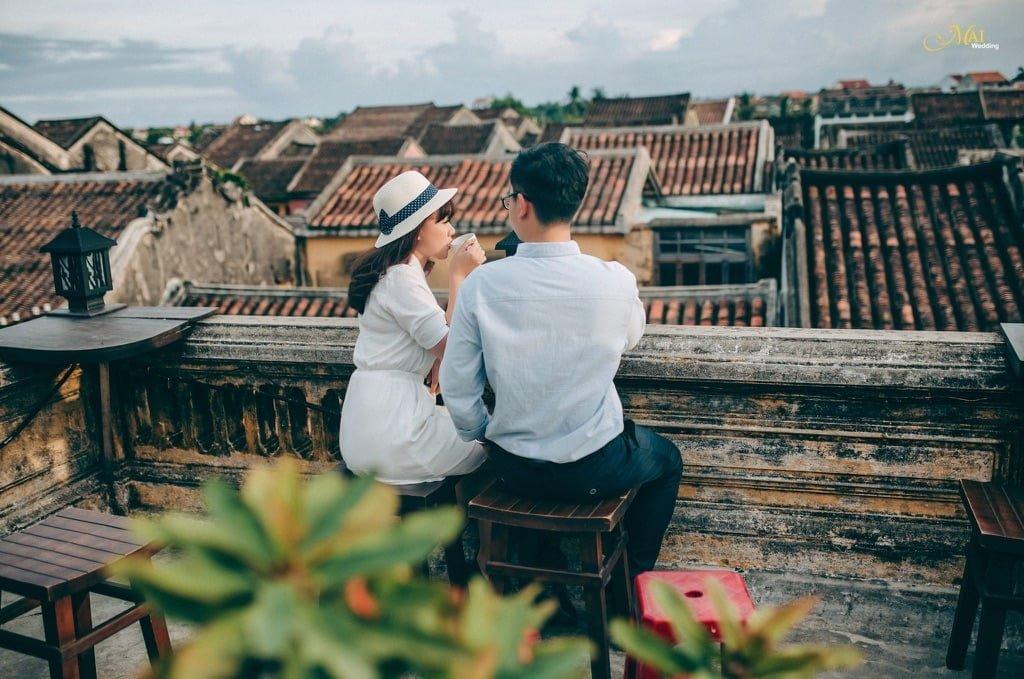
có một cặp đôi đang ngồi cùng nhau ở trên ban công của một ngôi nhà